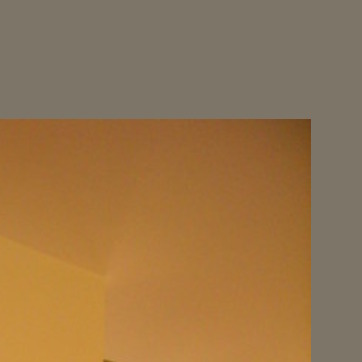
Material: painted